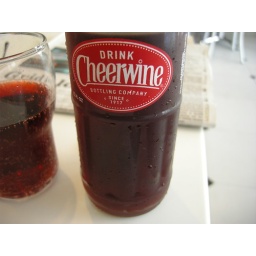
Cheerwine in a glass bottle at Simplethings, LA.